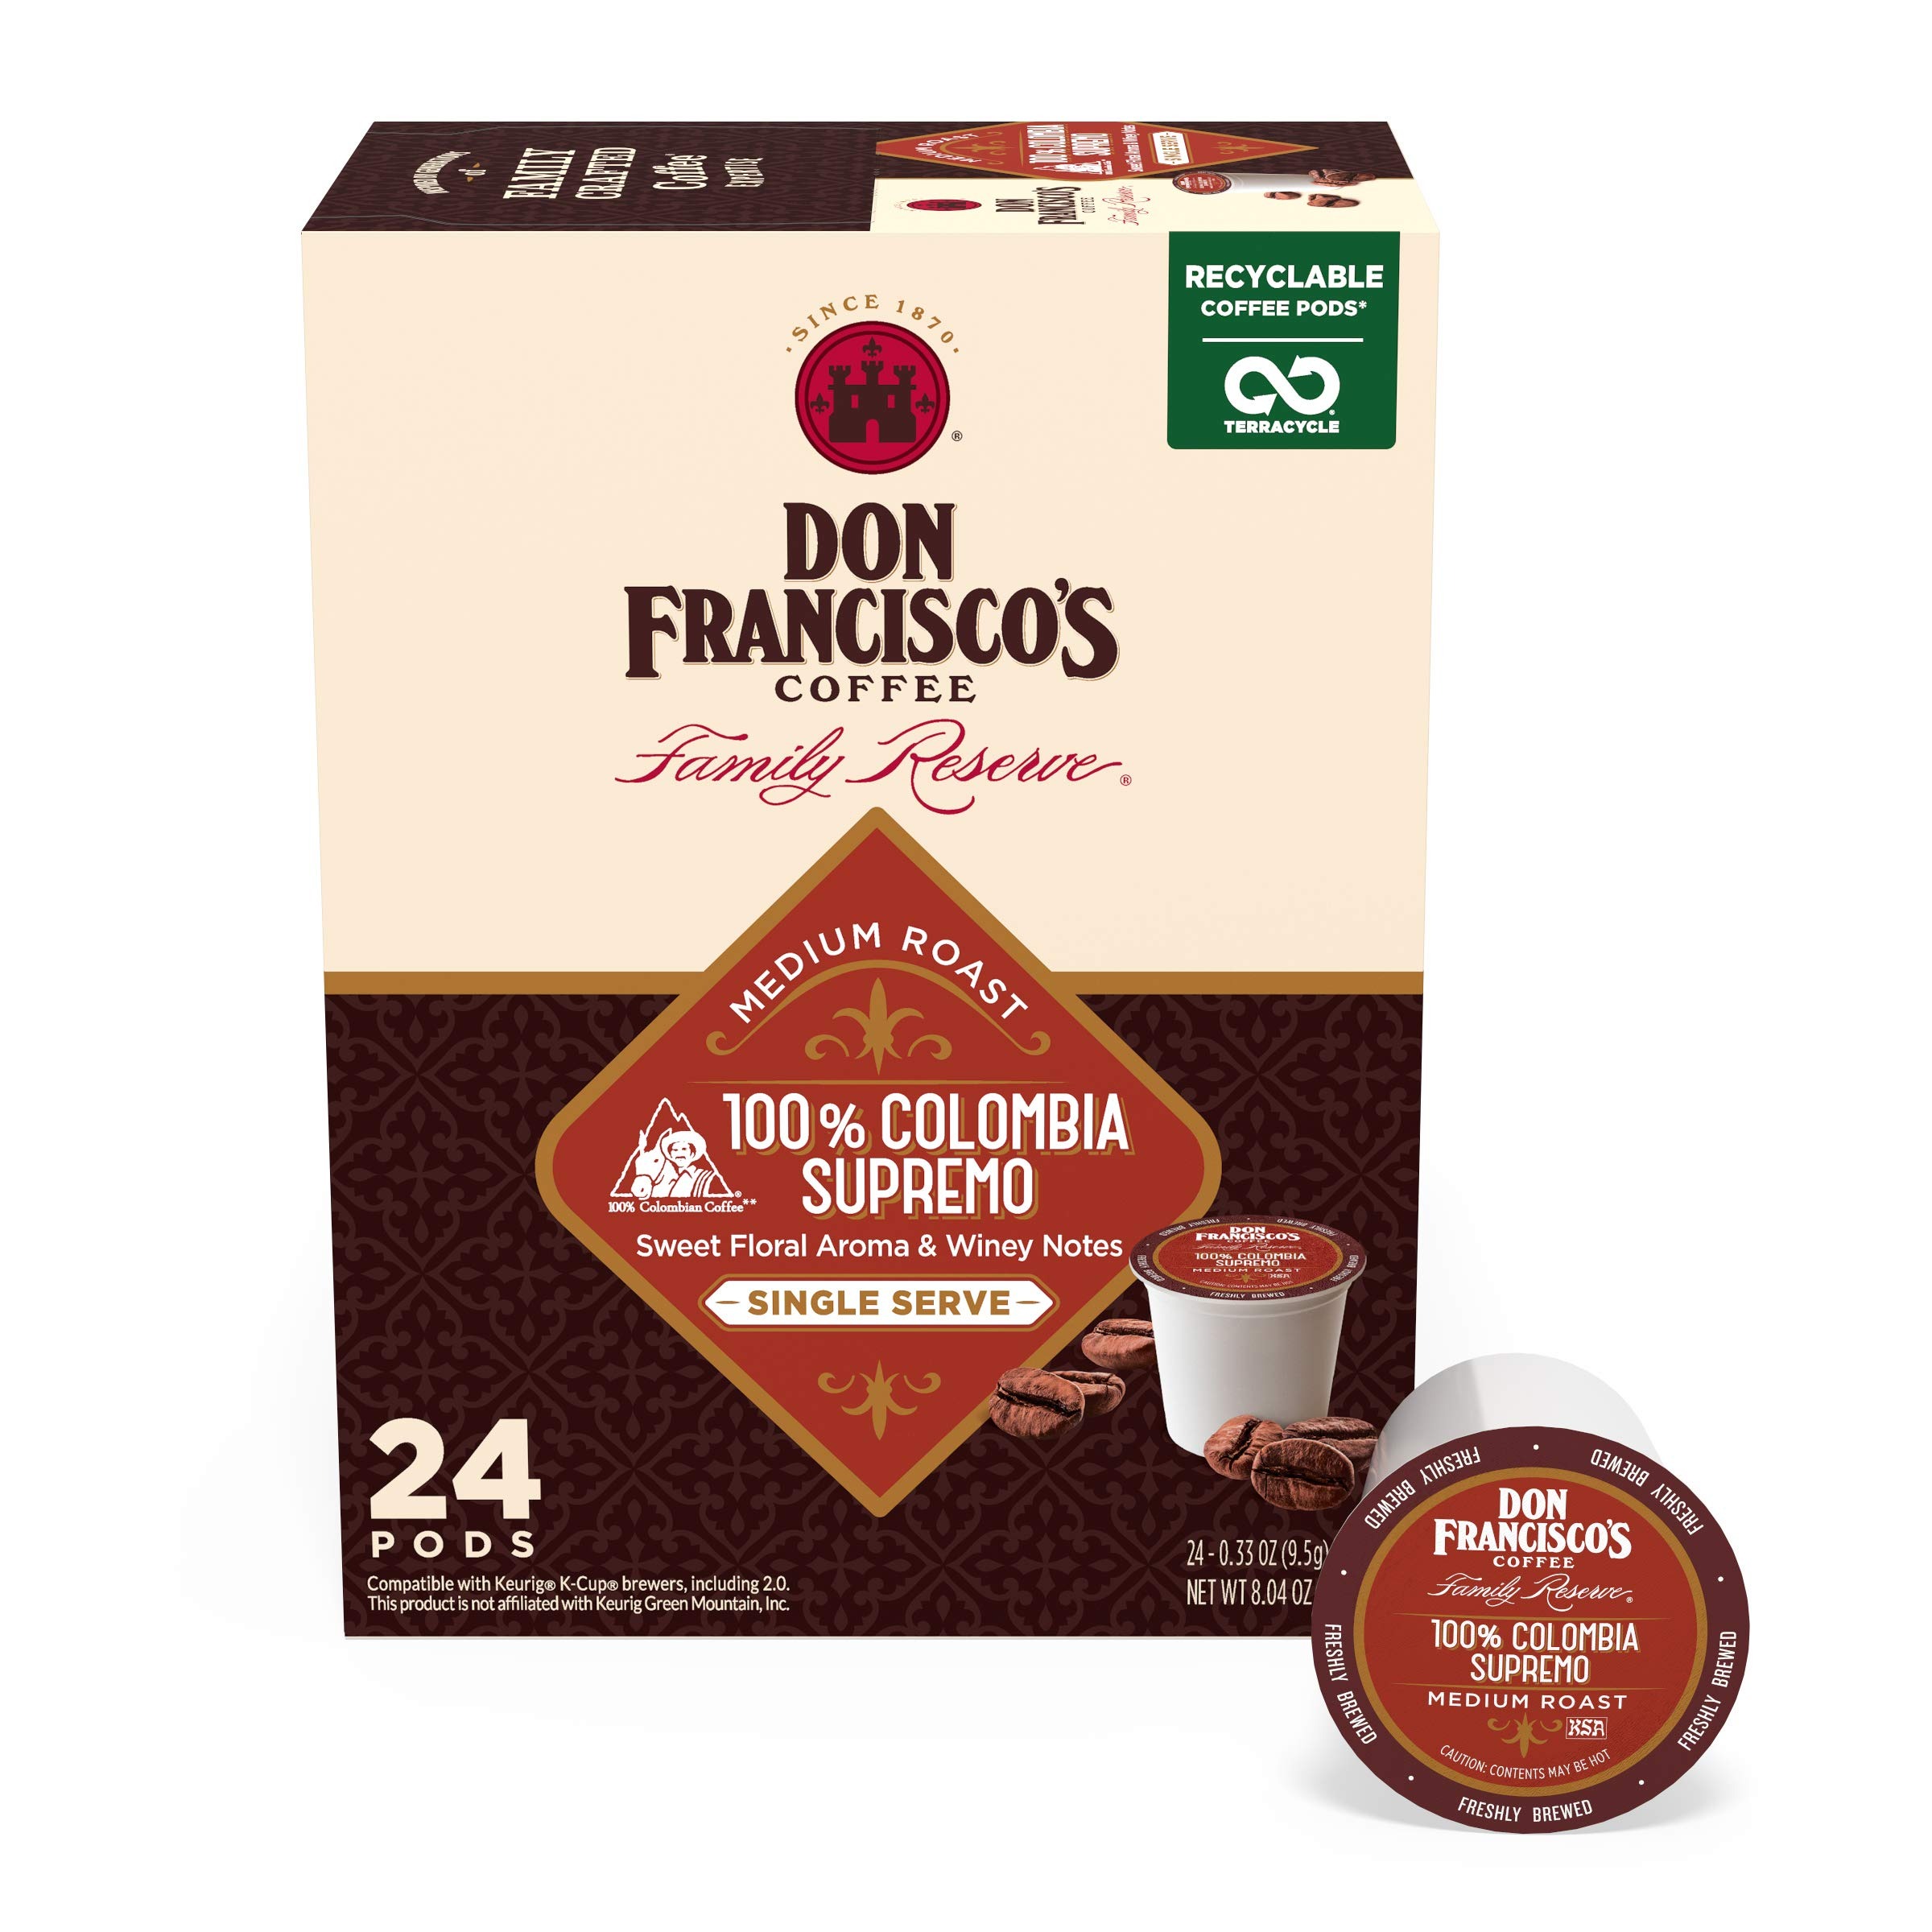
Item Name: Don Francisco's Colombia Medium Roast Coffee: 24 K-Cup Compatible Single-Serve Pods, 100% Arabica, Recyclable through Terracycle - Floral Aroma with Winey Notes
Bullet Point 1: Premium Colombia Blend: Experience the rich, well-balanced flavor of our medium roast coffee, crafted from 100% Arabica beans sourced from Colombia's finest coffee regions, delivering a sweet floral aroma and distinctive winey notes in every cup.
Bullet Point 2: Convenient Single-Serve Pods: Our coffee pods are compatible with Keurig k cups brewers, including 2.0 models, providing a quick and easy way to enjoy a perfect cup of Don Francisco's coffee with the push of a button.
Bullet Point 3: Quality Assurance: Our coffee is blended, roasted, and packed in the USA, ensuring the highest standards of quality control and freshness. Each pod contains precisely measured grounds for a consistently delicious cup every time.
Bullet Point 4: Sustainable Practices: We're committed to responsible sourcing and reducing environmental impact. Our coffee pods are recyclable through TerraCycle, supporting our mission to provide premium coffee with a greener footprint.
Bullet Point 5: Family Legacy: Since 1870, four generations of coffee expertise have gone into crafting Don Francisco's coffee. We oversee every step of the process, from selecting the finest beans to roasting them to perfection, ensuring consistency.
Value: 24.0
Unit: Count

Price: 14.16